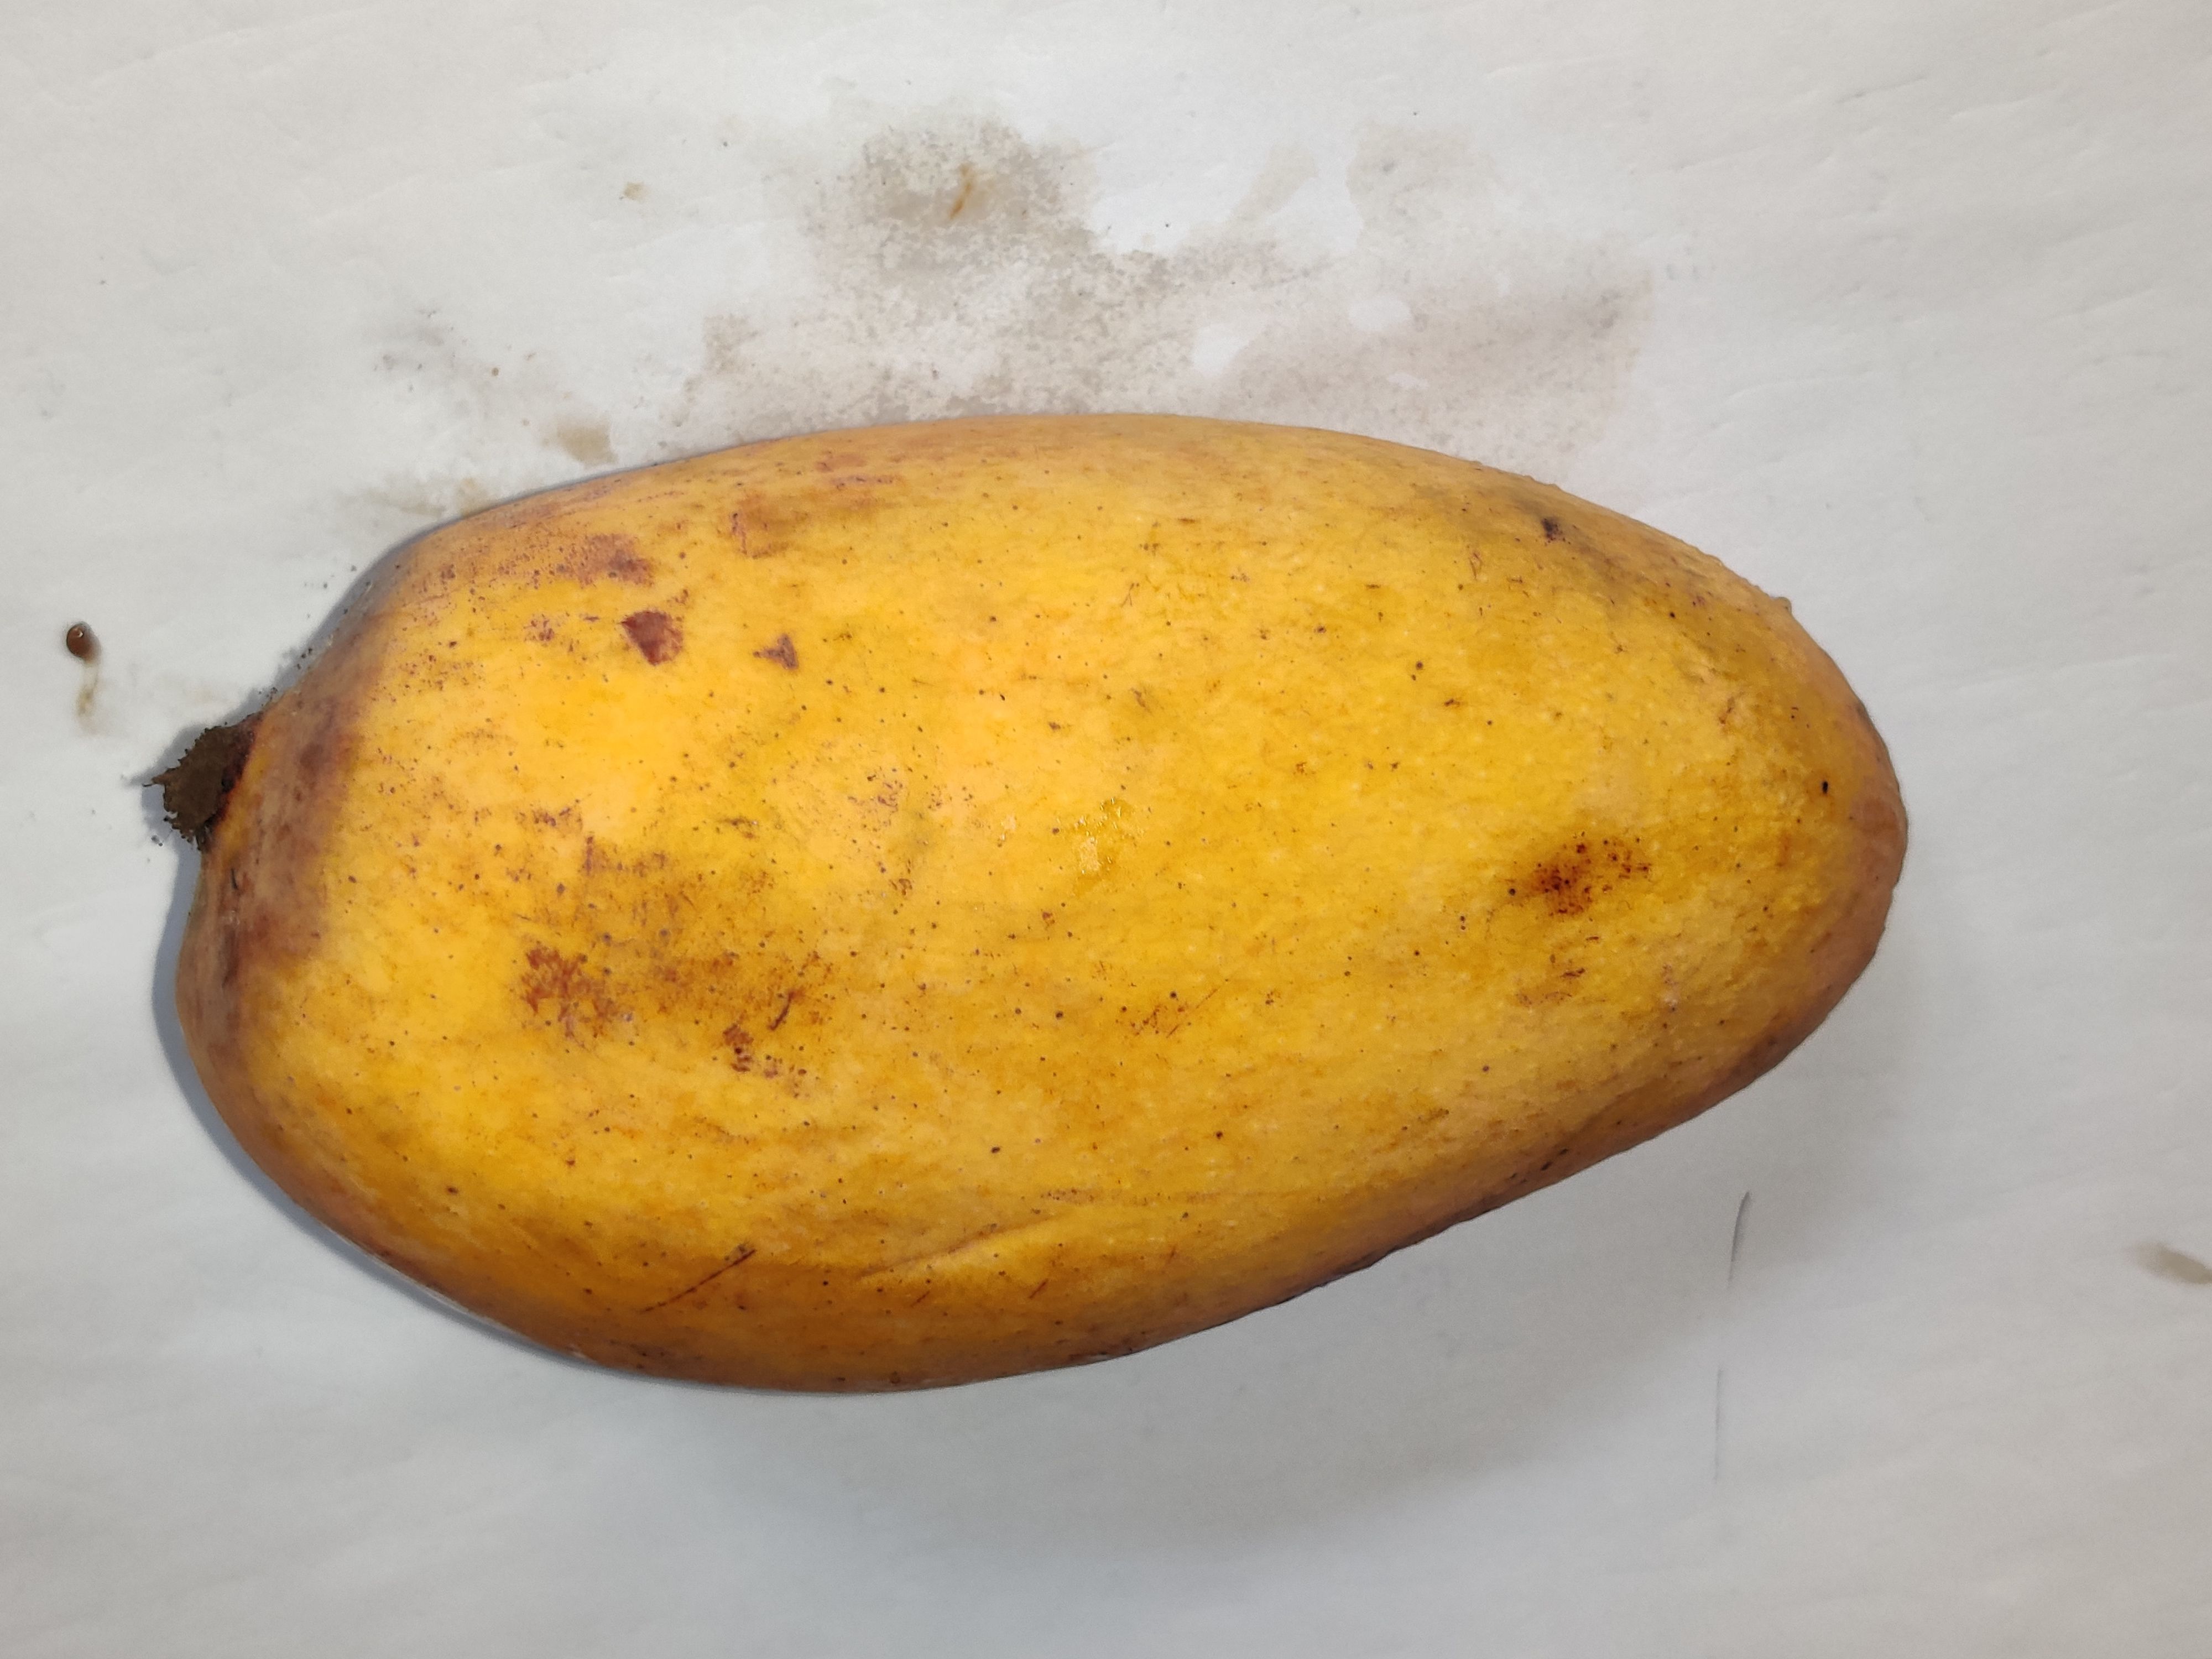
Fruit: mango
Grade: 2nd-grade